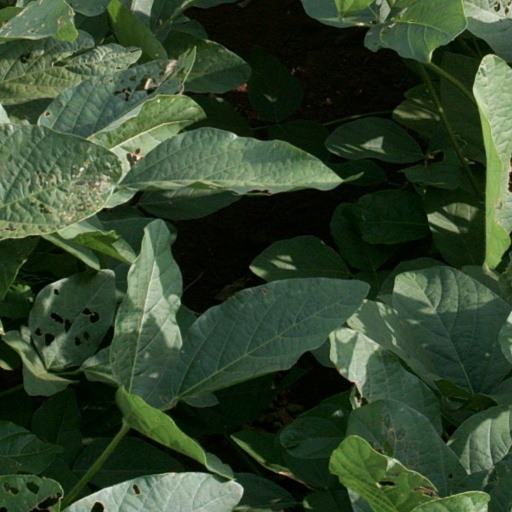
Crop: soybean